Postage stamps and postal history of Croatia

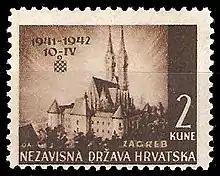
A 1942 2 kune stamp of the Independent State of Croatia depicting Zagreb Cathedral

Prior to 1918, Croatia, including Slavonia, was part of the Austro-Hungarian Empire, and beginning in 1850 with the introduction of postage stamps, the stamps of the empire were used. In 1871, after the Croatian–Hungarian Settlement, the new stamps of the Kingdom of Hungary were used, except in Dalmatia which continued to use Austrian stamps.